Chopin University of Music

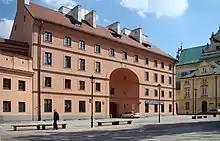
Dziekanka

The main building, at ulica Okólnik 2 in Central Warsaw, was constructed between 1960 and 1966. It contains 62 sound-proof classrooms; a concert hall (486 seats), the Szymanowski Lecture Theater (adapted for film projection; 155 seats), the Melcer Chamber Music Hall (196 seats and a Walcker organ sampled by Piotr Grabowski), the Moniuszko Opera Hall (53 seats), a rhythmics room, three music-recording and sound-track studios, a tuner's studio, a library and reading room, rector's offices, deans' offices, management offices, guest rooms, the "GAMA" cafeteria, and doctor's and dentist's clinics. There is also a music book shop and antiquarian book shop.